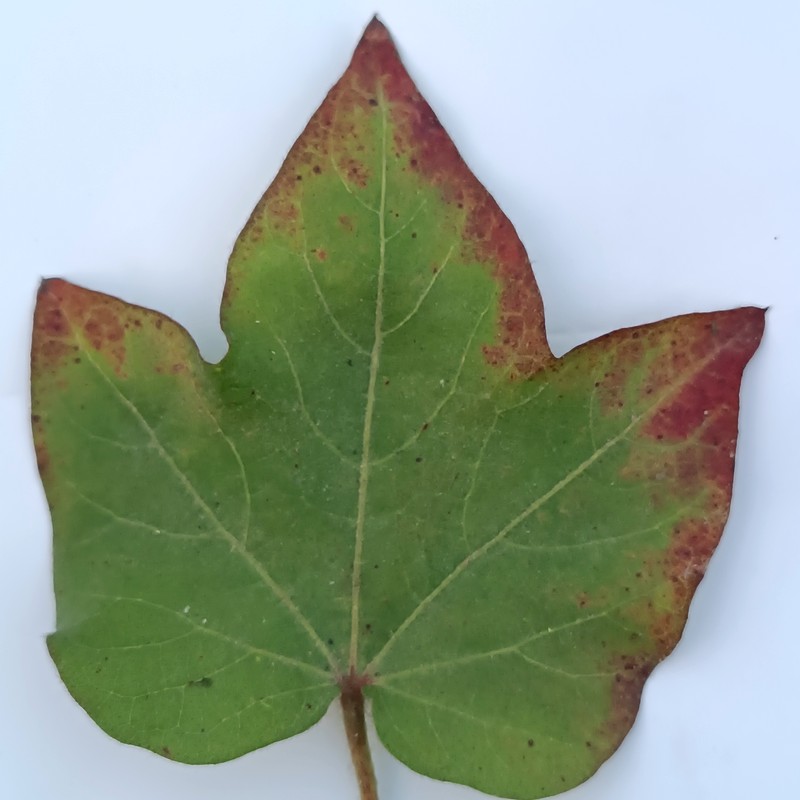
Label: Leaf Redding